Lok Fu Estate

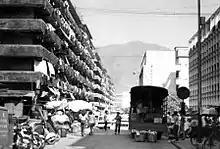
Lok Fu Estate in 1973

Lok Fu Estate was formerly the Lo Fu Ngam Resettlement Area and has a total of 23 blocks, 12 Mark I type and 11 Mark II type, built in 1957. As local residents found the name Lo Fu Ngam (Tiger Hill) inauspicious, the settlement was later renamed to Lok Fu (happy and prosperous). A former shrine at the site was moved to a new location in Kwun Tong, which is now within the Tsui Ping Estate. In 1973, the area was renamed the Lok Fu Estate. It started rehabilitation and redevelopment in the 1980s. In 1991, the six blocks in the nearby Wang Tau Hom Estate were allocated to the Lok Fu Estate.